Electricity sector in India

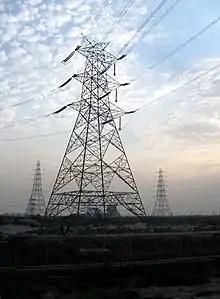
A tower supporting a 220 kV transmission line near Ennore, Chennai

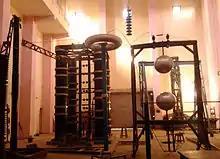
1.6 million volt impulse generator at the High Voltage Lab of Jabalpur Engineering College

As of 2013, India has a single wide area synchronous grid that covers the entire country except distant islands. As of 31 March 2024, the length of high voltage transmission lines (66 KV & above) is 817,972 circuit kilometers and the length of transmission & distribution lines (below 66 KV) is 14,077,053 circuit kilometers.